Hindu Gymkhana, Mumbai

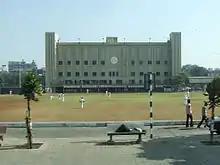
Hindu Gymkhana as seen from the road

Parmananddas Jivandas Hindu Gymkhana, Primarily, historically known as Hindu Gymkhana is a gymkhana (social and sporting club) located along Marine Drive in Mumbai. It originally started as Hindu Cricket Club in 1878. The gymkhana itself was inaugurated by then Governor of Bombay, Lord Harris on 5 May 1894. At that time it was located on Marine Lines, which was its only access route as Marine Drive was yet to be reclaimed. Until 1942, membership of the gymkhana was restricted to people of Hindu religion. In 1942, when the government occupied the adjacent premises of the Islam Gymkhana and Parsi Gymkhana in Bombay during World War II, the gymkhana threw its membership open to Parsis and Muslims as an "emergency measure". Hindu Gymkhana was responsible for fielding the "Hindu XI" in the Bombay Quadrangular and its successor Bombay Pentangular cricket tournaments. The gymkhana is one of the founder members of the Bombay Cricket Association. Hindu Gymkhana organises several tournaments such as "Purshottam Shield Cricket Tournament", which is the oldest tournament started in 1912 that it organises.